Cathays

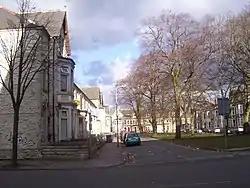

Following the 2nd Marquis' development of Cardiff Docks, and the resultant number of new workers flocking to Cardiff, in 1875 the then rural Cathays became a suburb of Cardiff. At that time, a few streets led off Woodville Road and Cathays Terrace. By 1900 the urbanisation of Cathays was virtually completed. Allensbank and Wedal farms survived briefly. In 1914 they became no more than local place names.